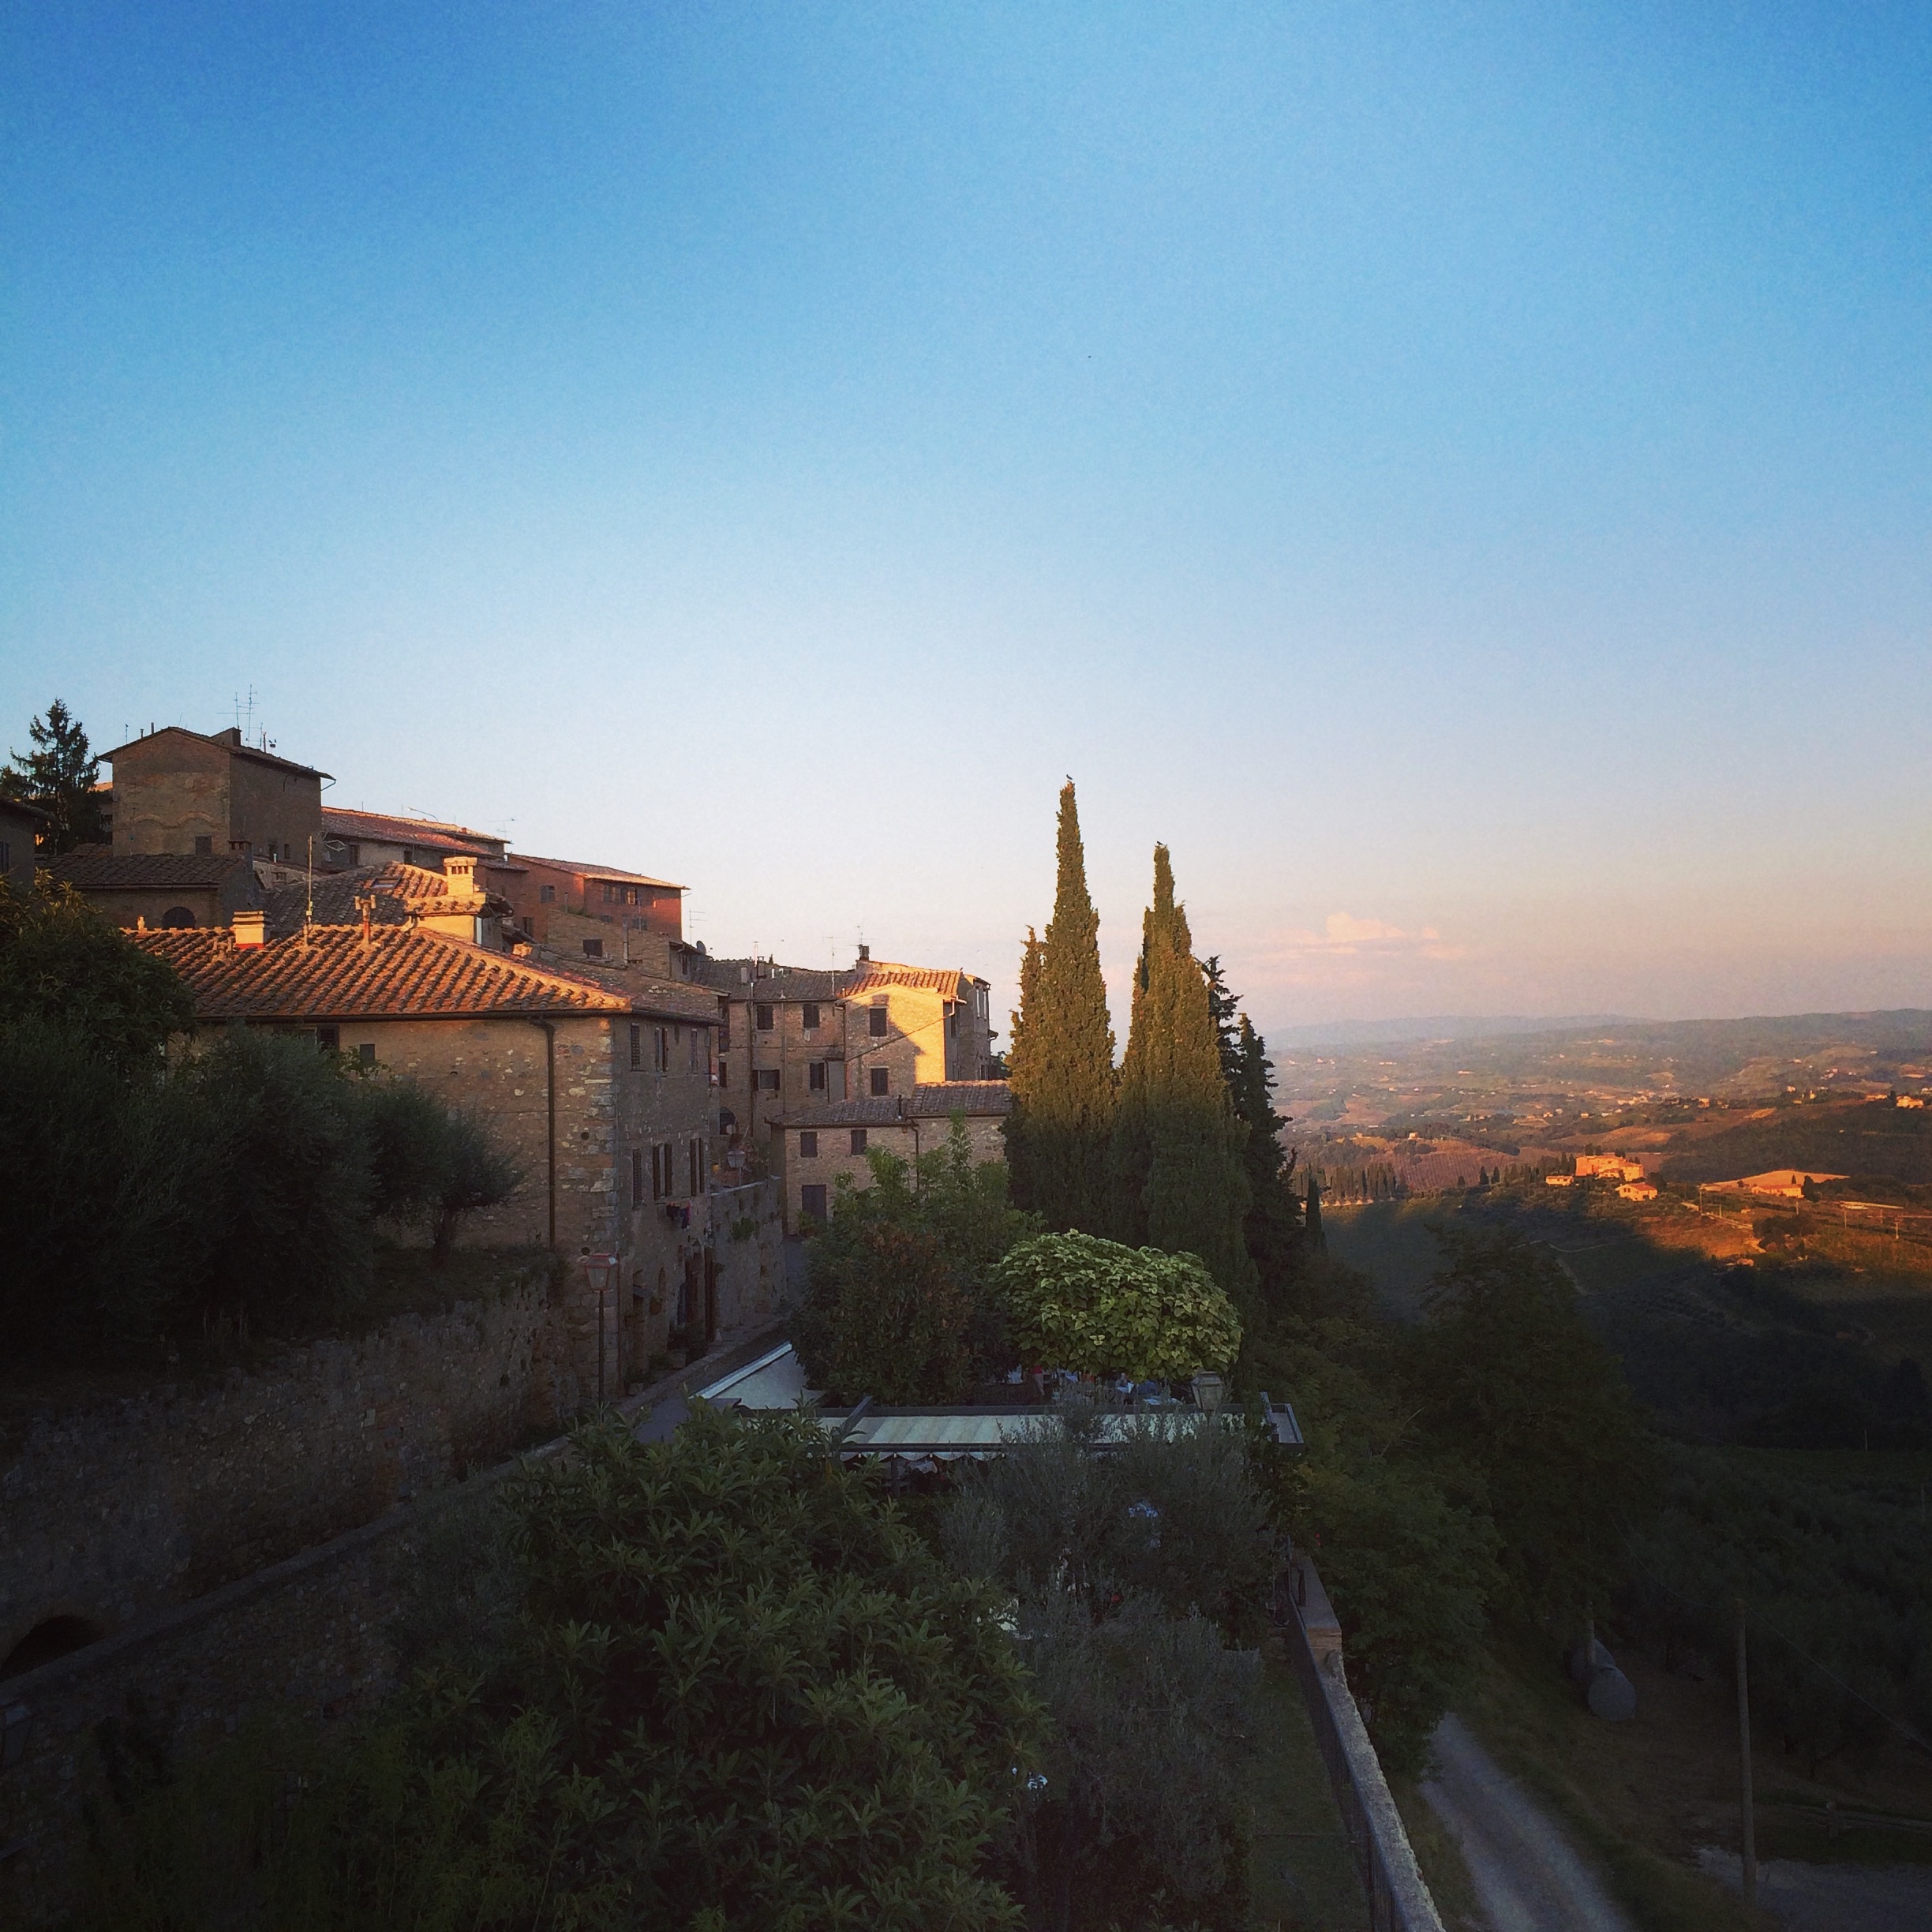
landscape, tree, mountain, sky, sunrise, sunset, house, sunlight, morning, hill, town, building, dawn, river, cityscape, dusk, evening, reflection, castle, brick